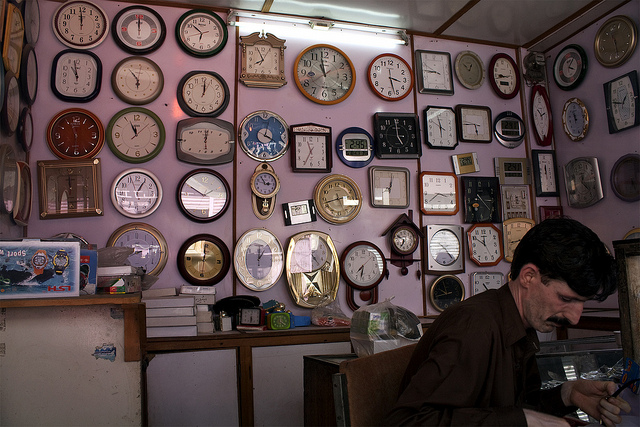
user: Given an image and a question. Answer the question in a short answer. Question: What might this man collect or repair? Short Answer:
assistant: clock